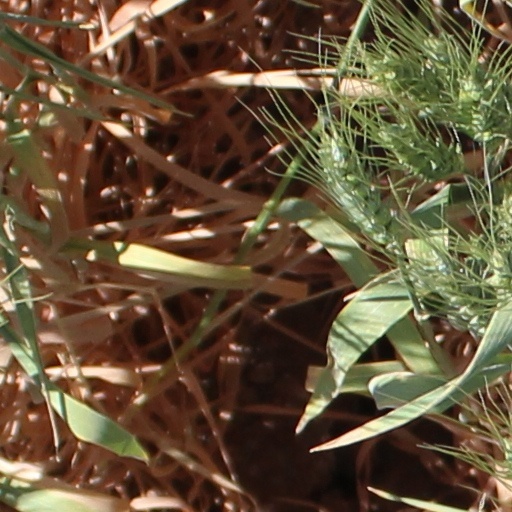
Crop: wheat